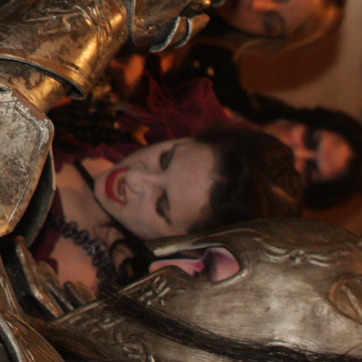
Material: skin